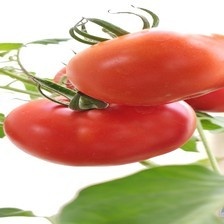
Label: tomato